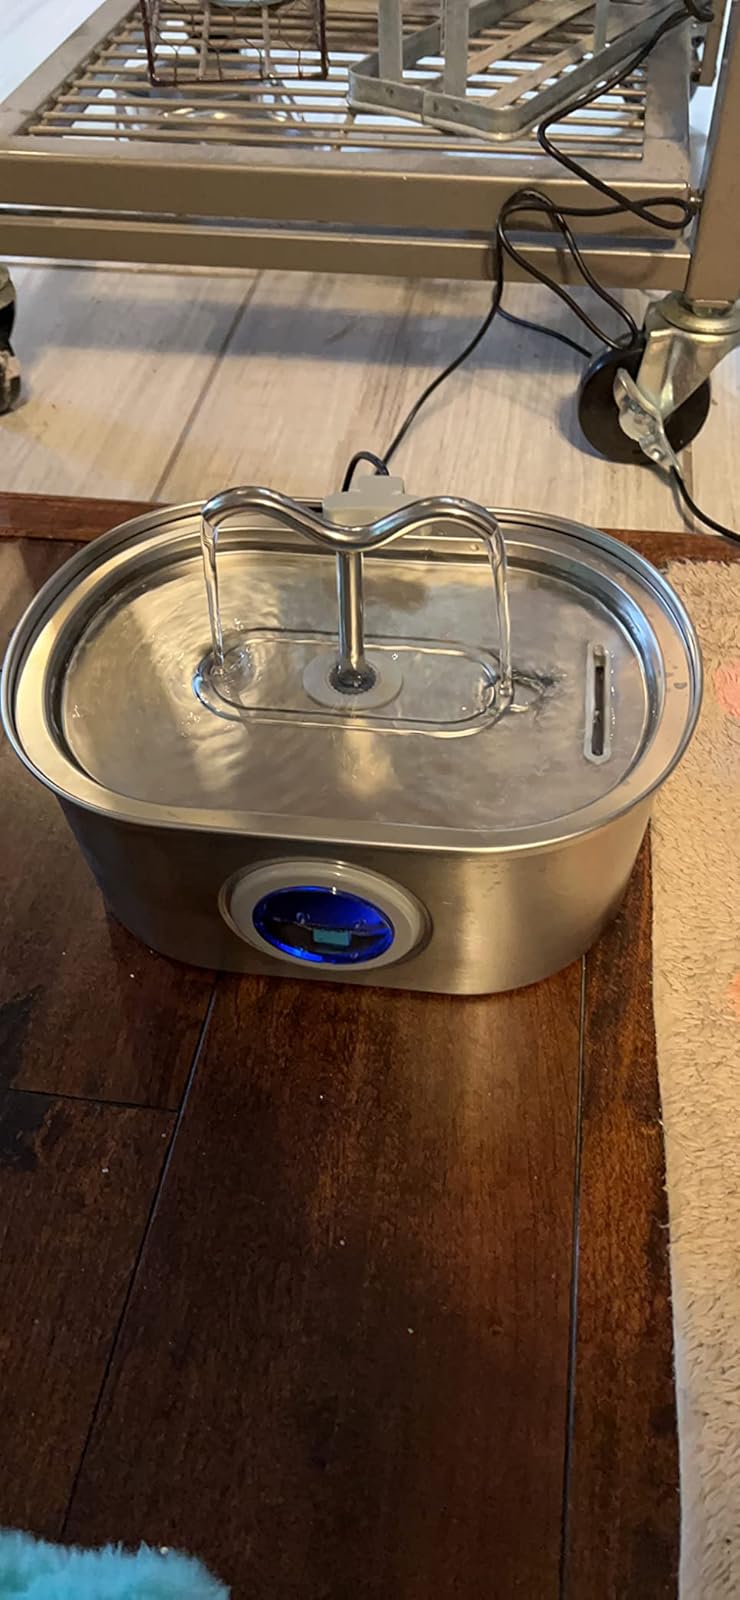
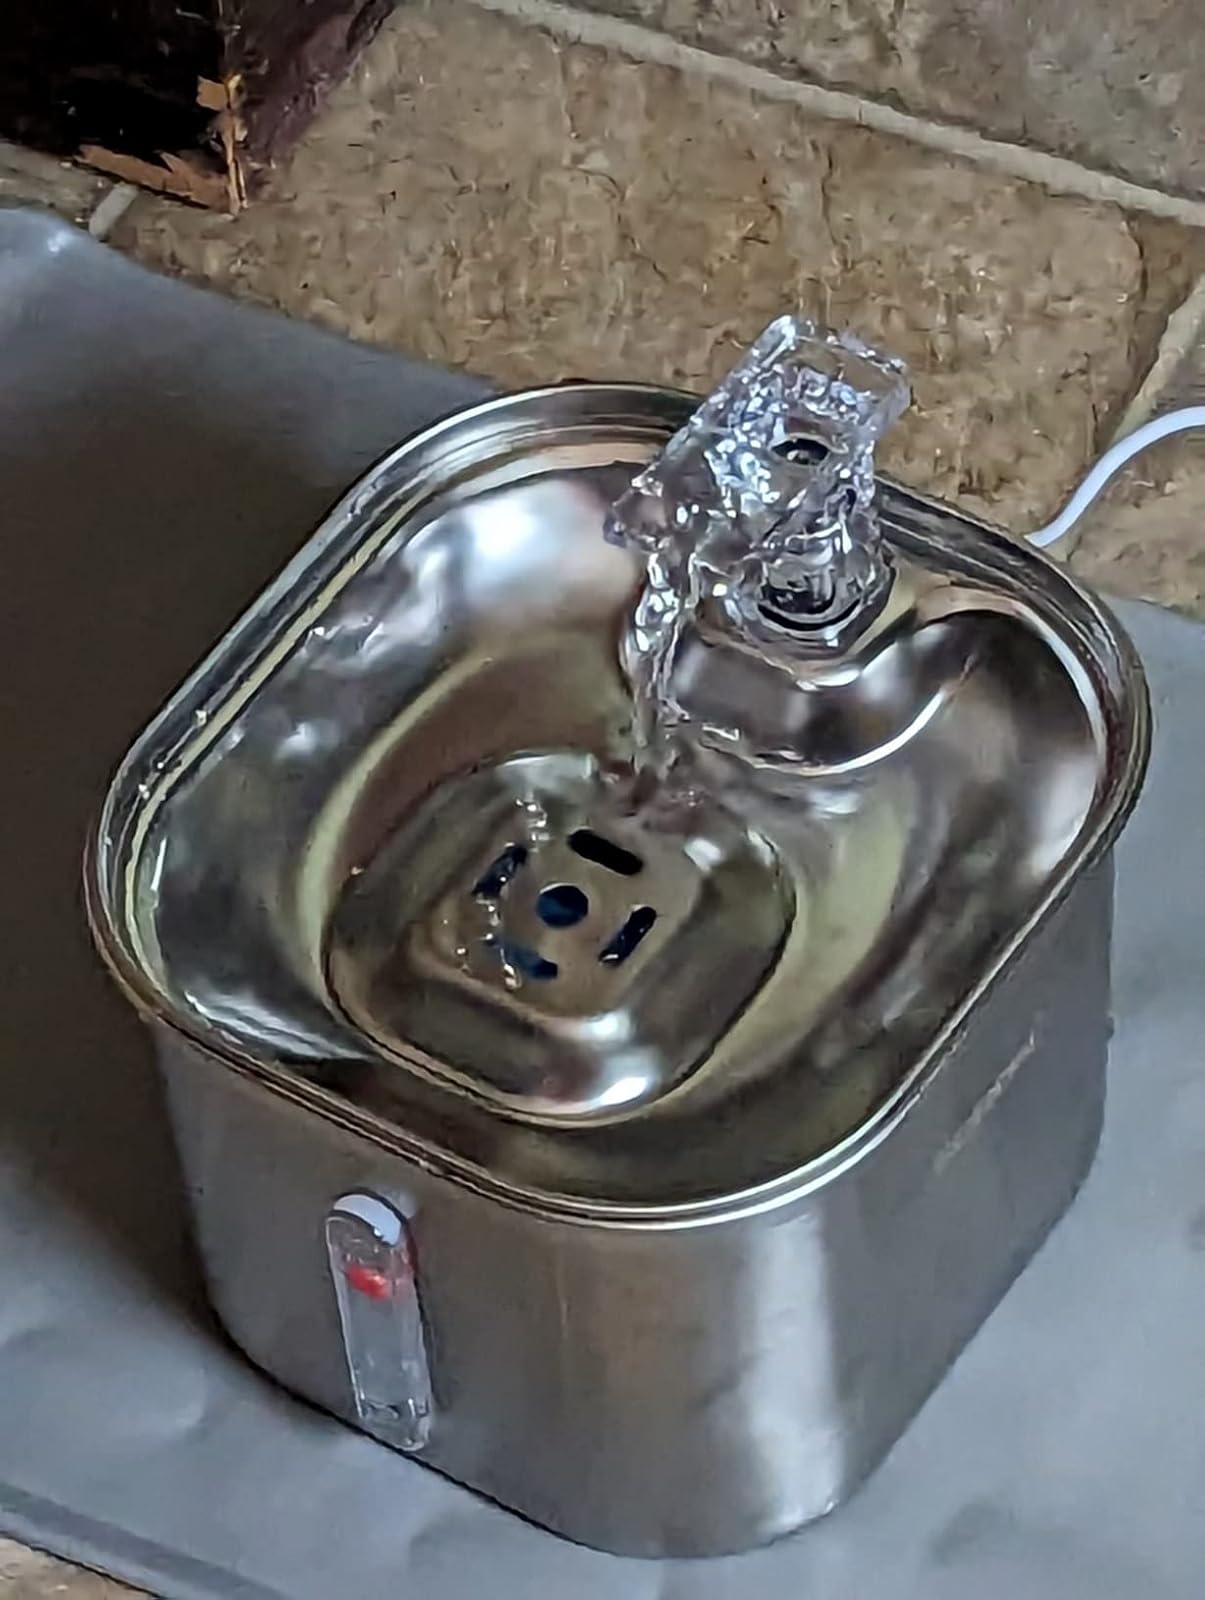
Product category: items_bowl
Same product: no